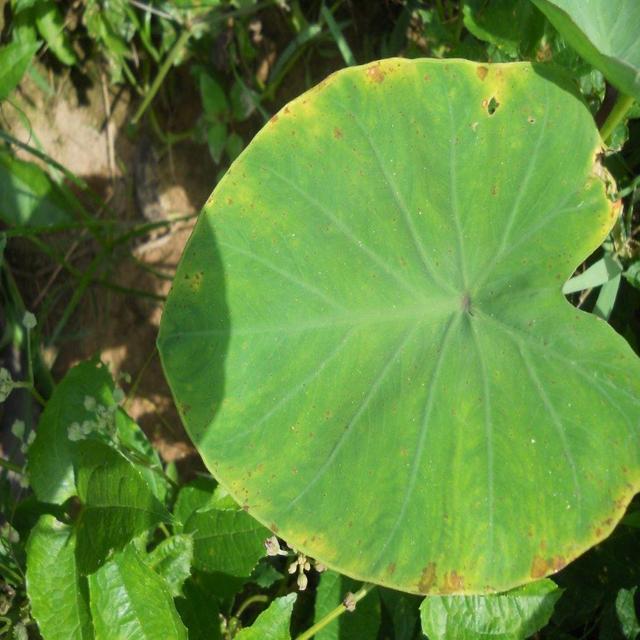
Label: Early_Blight